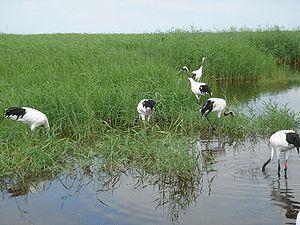
Cet article recense les zones humides de Chine concernées par la convention de Ramsar.
Une zone humide, dénomination dérivant du terme anglais wetland, est une région où le principal facteur d'influence du biotope et de sa biocénose est l'eau. On distingue généralement les zones humides côtières et marines différenciées par la proximité de la mer plus que par la salinité. Elles jouent un rôle majeur en ce qui concerne le cycle de l'eau et le cycle du carbone. La flore des zones humides d'eau douce est dite hélophyte.